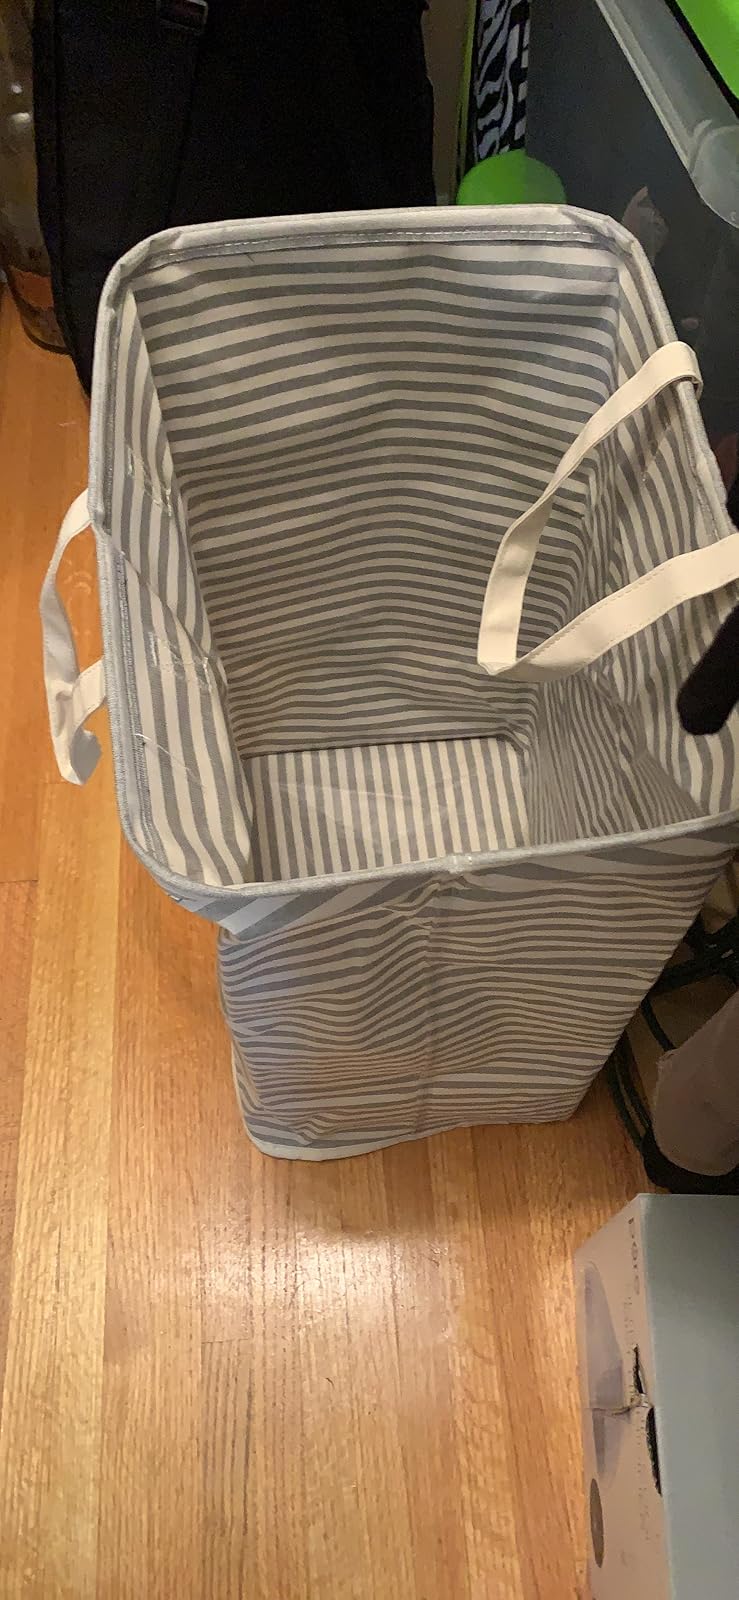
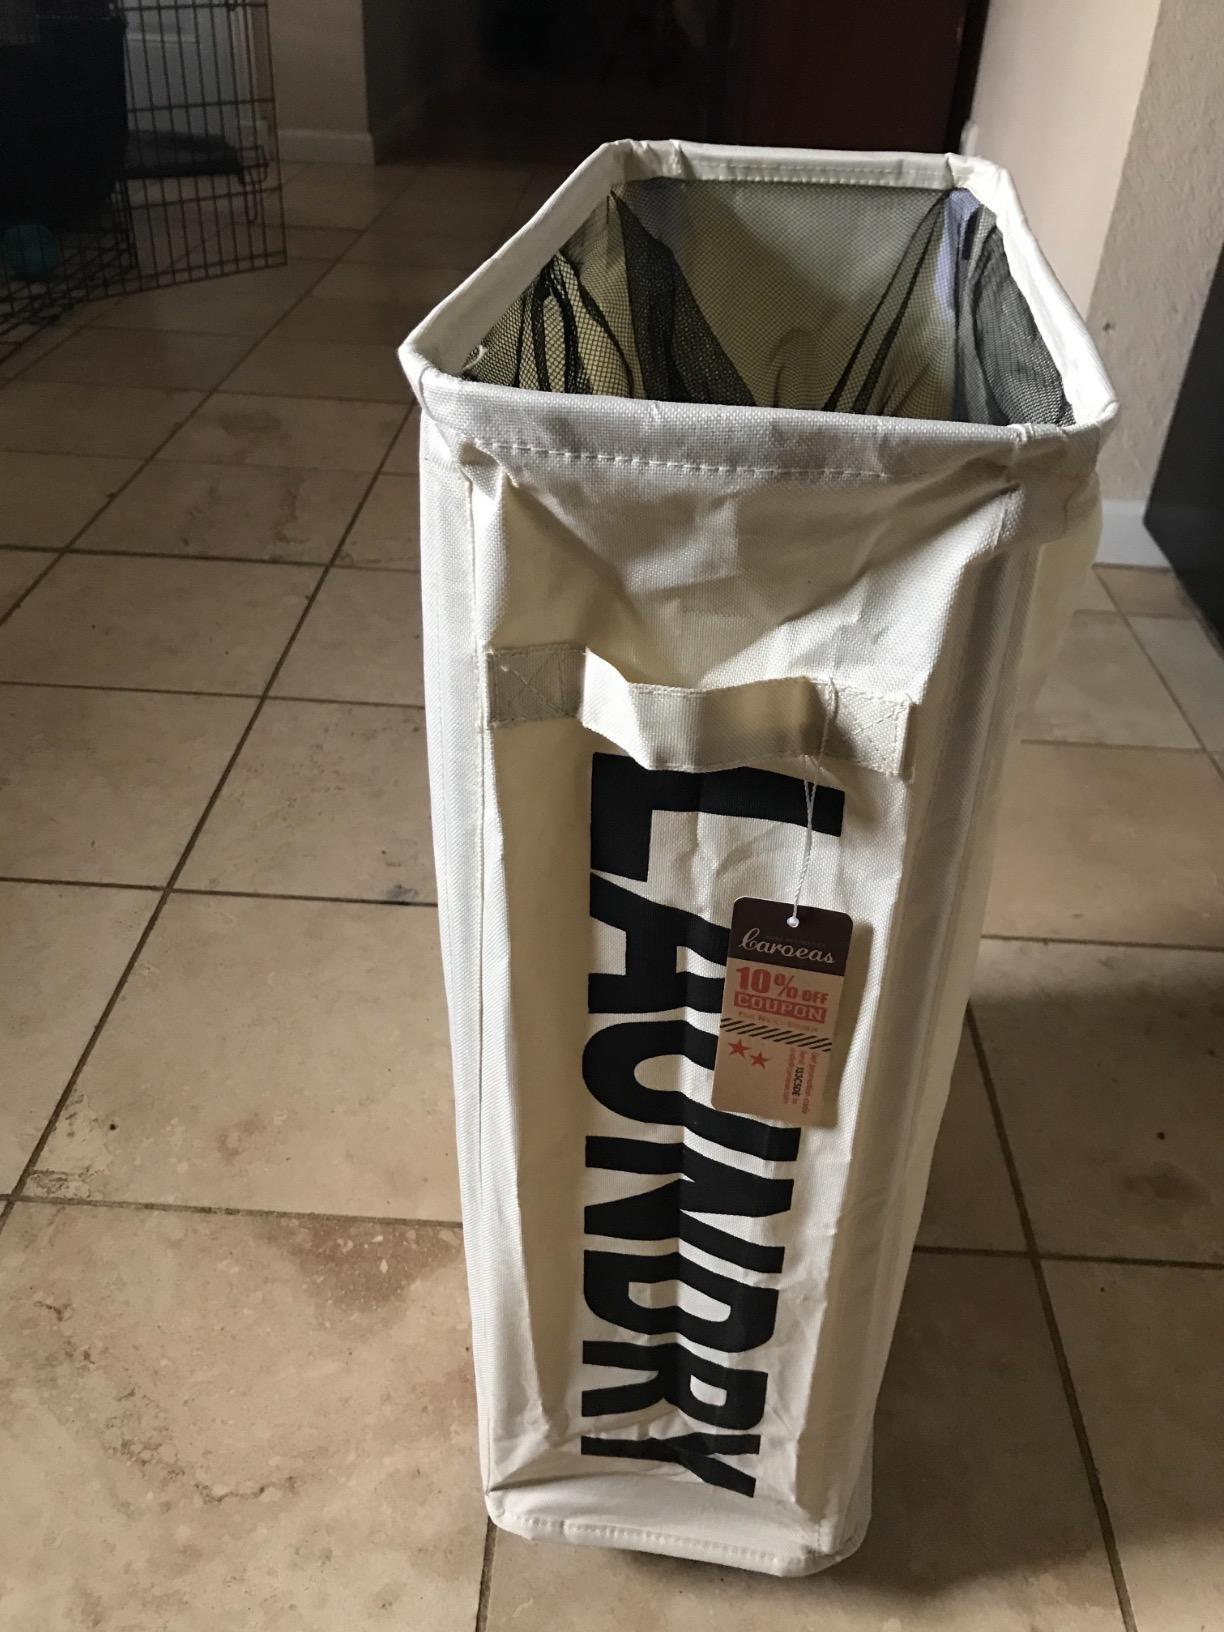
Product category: items_hamper
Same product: no